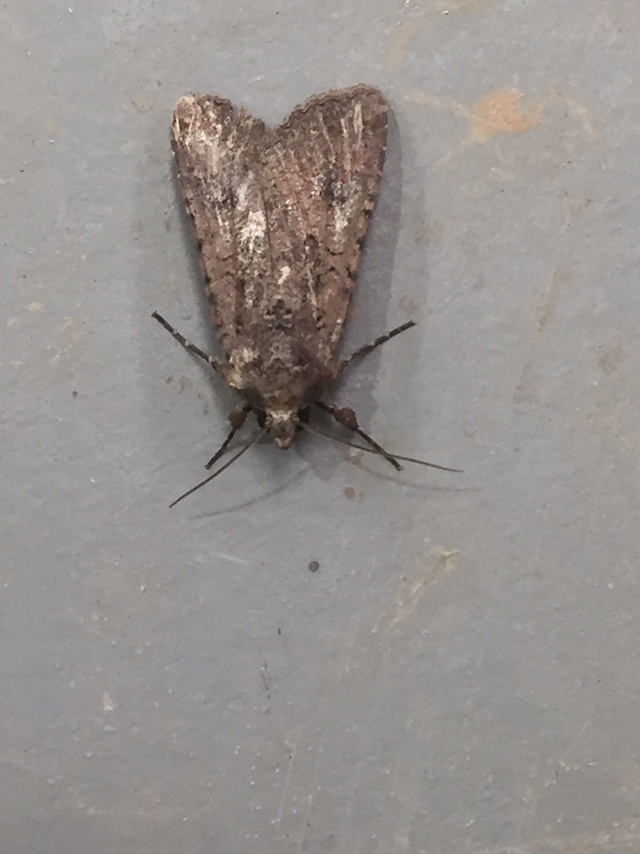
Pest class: cutworms